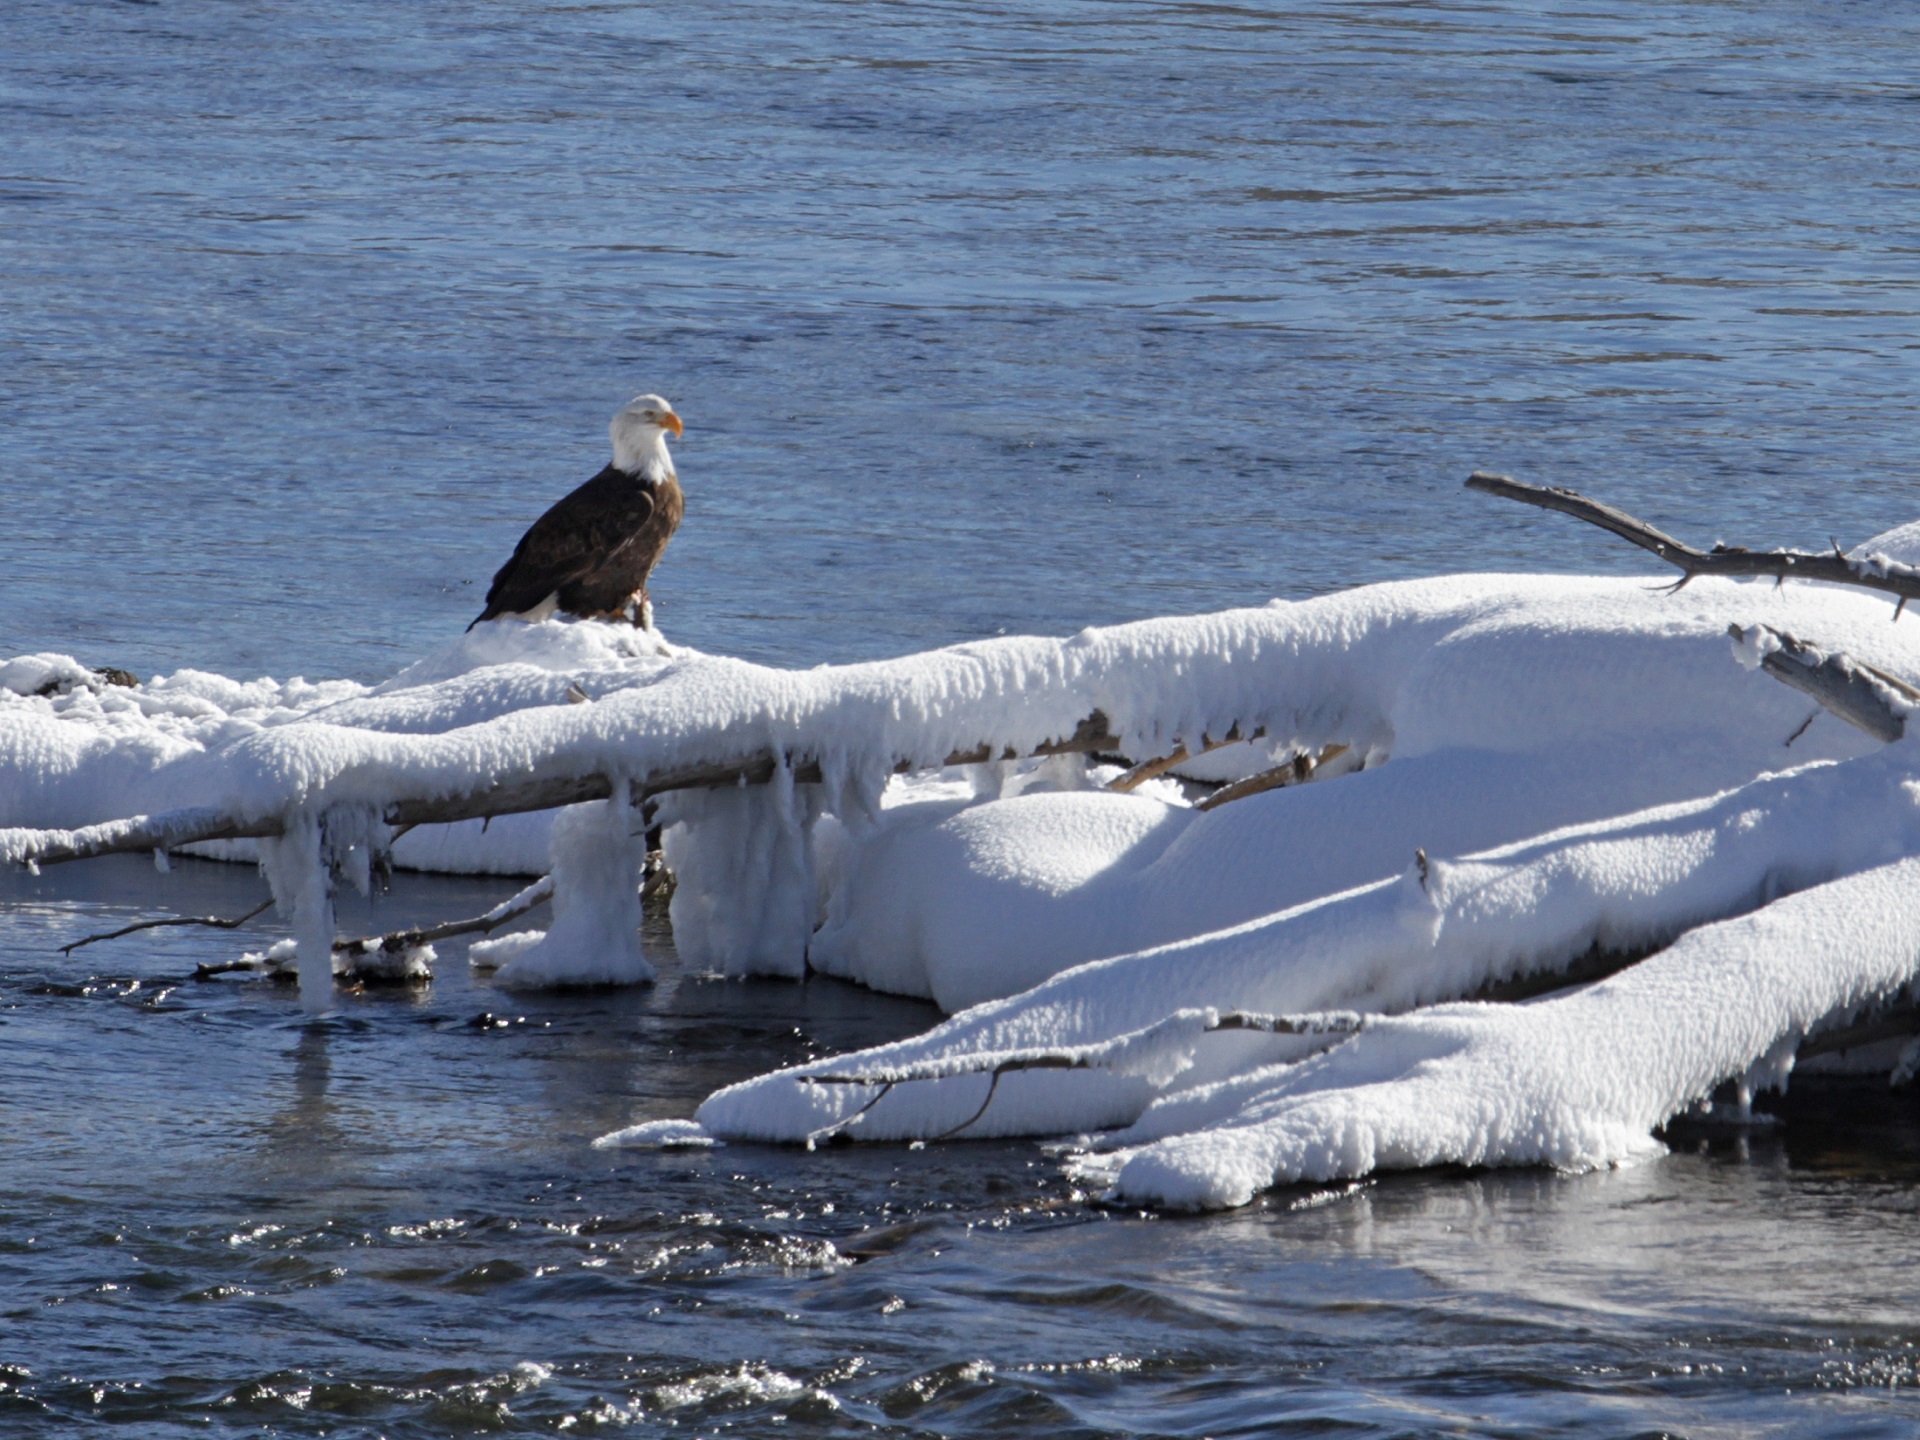
sea, tree, water, nature, snow, bird, wave, seabird, river, wild, ice, gull, symbol, eagle, predator, freedom, arctic, raptor, majestic, bald eagle, bald, american, feathers, wings, branches, vertebrate, albatross, hunter, perched, marine mammal